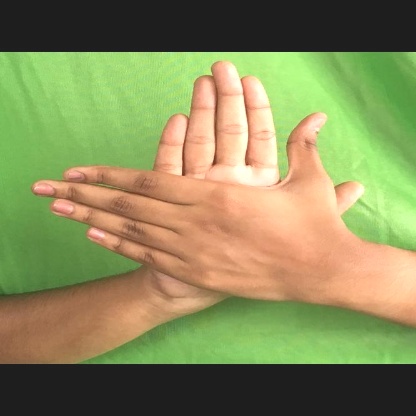
Mudra: Chakra